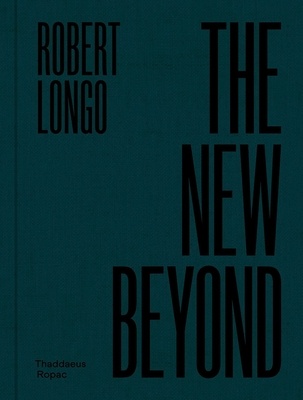
Robert Longo: The New Beyond
Longo's "historical constructions" of the Abstract Expressionist canon Robert Longo's (born 1953) newest series of monumental charcoal drawings pay homage to the European pioneers of postwar art. Following his 2014 series of drawings based on American Abstract Expressionism, in this volume and its accompanying exhibition Longo explores the work of Karel Appel, Jean Dubuffet, Arshile Gorky, Asger Jorn, Yves Klein, Willem de Kooning, Maria Lassnig, Piero Manzoni, Joan Mitchell, Pierre Soulages, Wols and Zao Wou-Ki. By revisiting their work in a contemporary context, Longo offers this new body of work as a "historical construction," highlighting the continued influence of these artists and finding a present-day resonance in their ability to transcend through their work the fraught circumstances of a radically changing world. The book features color reproductions, close-up details and essays. Author: Robert Longo Publisher: Galerie Thaddaeus Ropac Published: 09/05/2023 Pages: 168 Binding Type: Hardcover Weight: 2.20lbs Size: 11.20h x 8.50w x 0.90d ISBN: 9782910055912
Brand: Galerie Thaddaeus Ropac
Category: Arts & Entertainment > Hobbies & Creative Arts > Arts & Crafts > Art & Crafting Materials > Art & Craft Paper > Drawing & Painting Paper